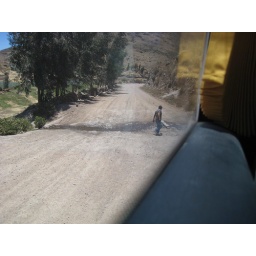
Makeshift bridge built by guides so bus didn't get stuck